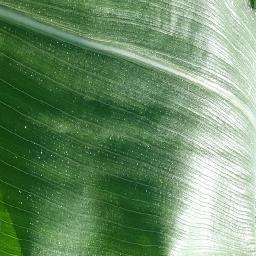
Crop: corn
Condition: (maize)_healthy